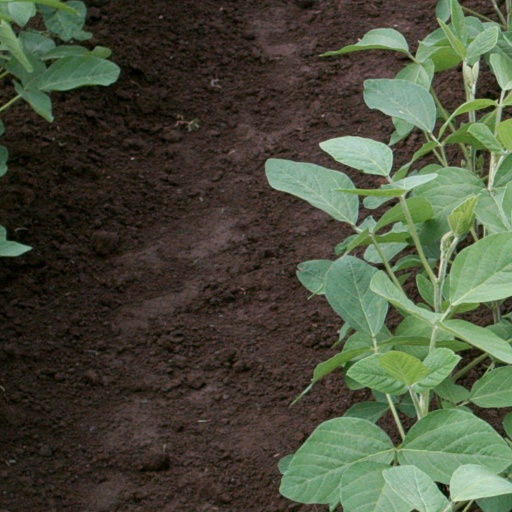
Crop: soybean